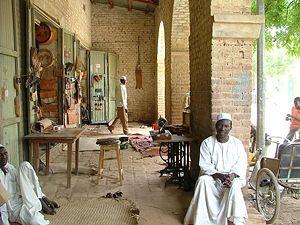
Boutique de cuir, Abéché
Abéché est la deuxième ville du Tchad après la capitale N'Djaména et la troisième ville économiquement. Elle est le chef-lieu de la région du Ouaddaï et du département de Ouara. Son économie repose essentiellement sur le commerce et la vente de bétail.